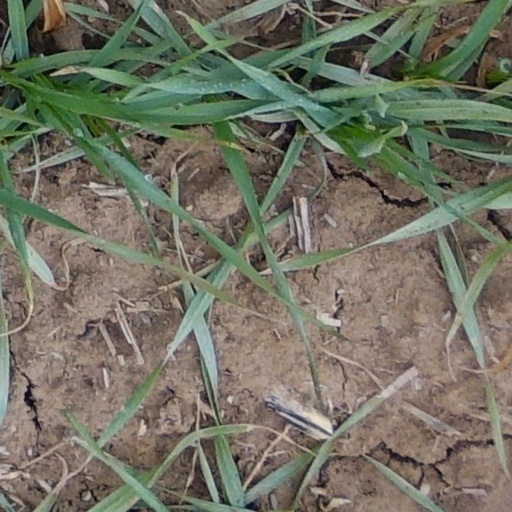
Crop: wheat